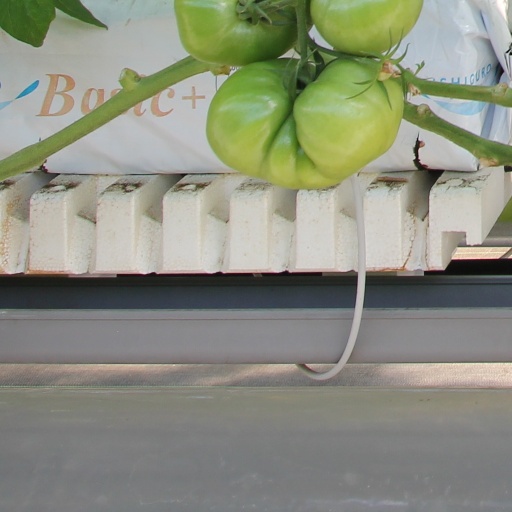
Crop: tomato